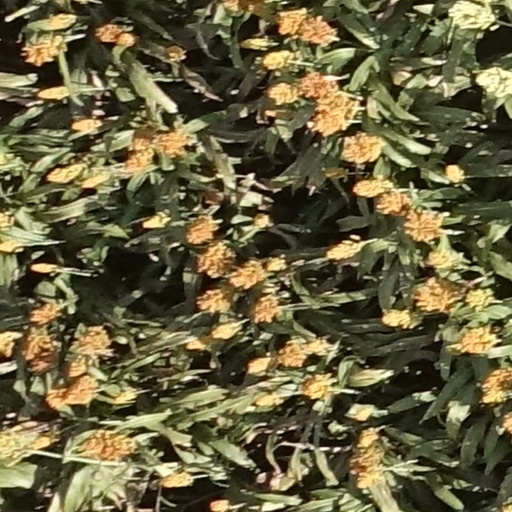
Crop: sorghum